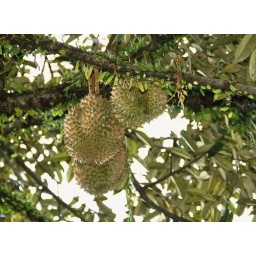
Durians are seasonal fruits. These durians are from a tree in the compound of a corner house in Petaling Jaya.